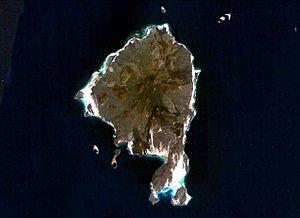
L'île Zuqar est une île du sud de la mer Rouge appartenant au Yémen.